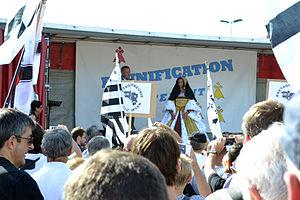
Des milliers de drapeaux bretons brandis à Nantes le 27 septembre 2014 pour célébrer la Bretagne entière et son projet d'avenir commun. La 3e grande manifestation populaire de l'année revendiquait une cohérence territoriale, économique, culturelle, pour que la péninsule plus que millénaire conserve son unité.
La question du rattachement de la Loire-Atlantique à la région Bretagne est un débat qui fait suite au rattachement de ce département à la région des Pays de la Loire lors de la création des régions administratives françaises en 1956, alors que le territoire de la Loire-Atlantique faisait partie avec les quatre départements de la région Bretagne depuis l'an 850 du royaume puis du duché de Bretagne, devenu province de Bretagne jusqu'en 1790.